Hellas (poem)

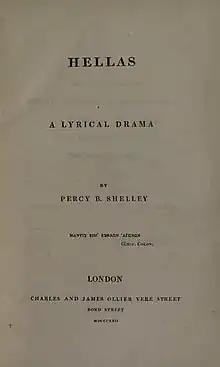
1822 title page, C. and J. Ollier, London.

Hellas is a lyrical drama by Percy Bysshe Shelley, written in 1821 and published in 1822 by Charles and James Ollier in London. Shelley wrote it while living in Pisa, with a view to raising money for the Greek War of Independence. It was to be Shelley's last published poem during his lifetime.